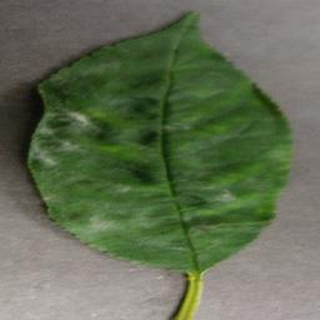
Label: cherry_powdery_mildew